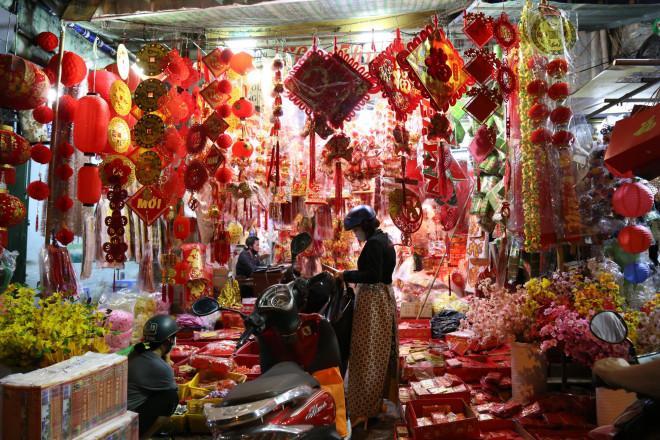
ở bên trong cửa hàng có sự xuất hiện của nhiều món đồ trang trí